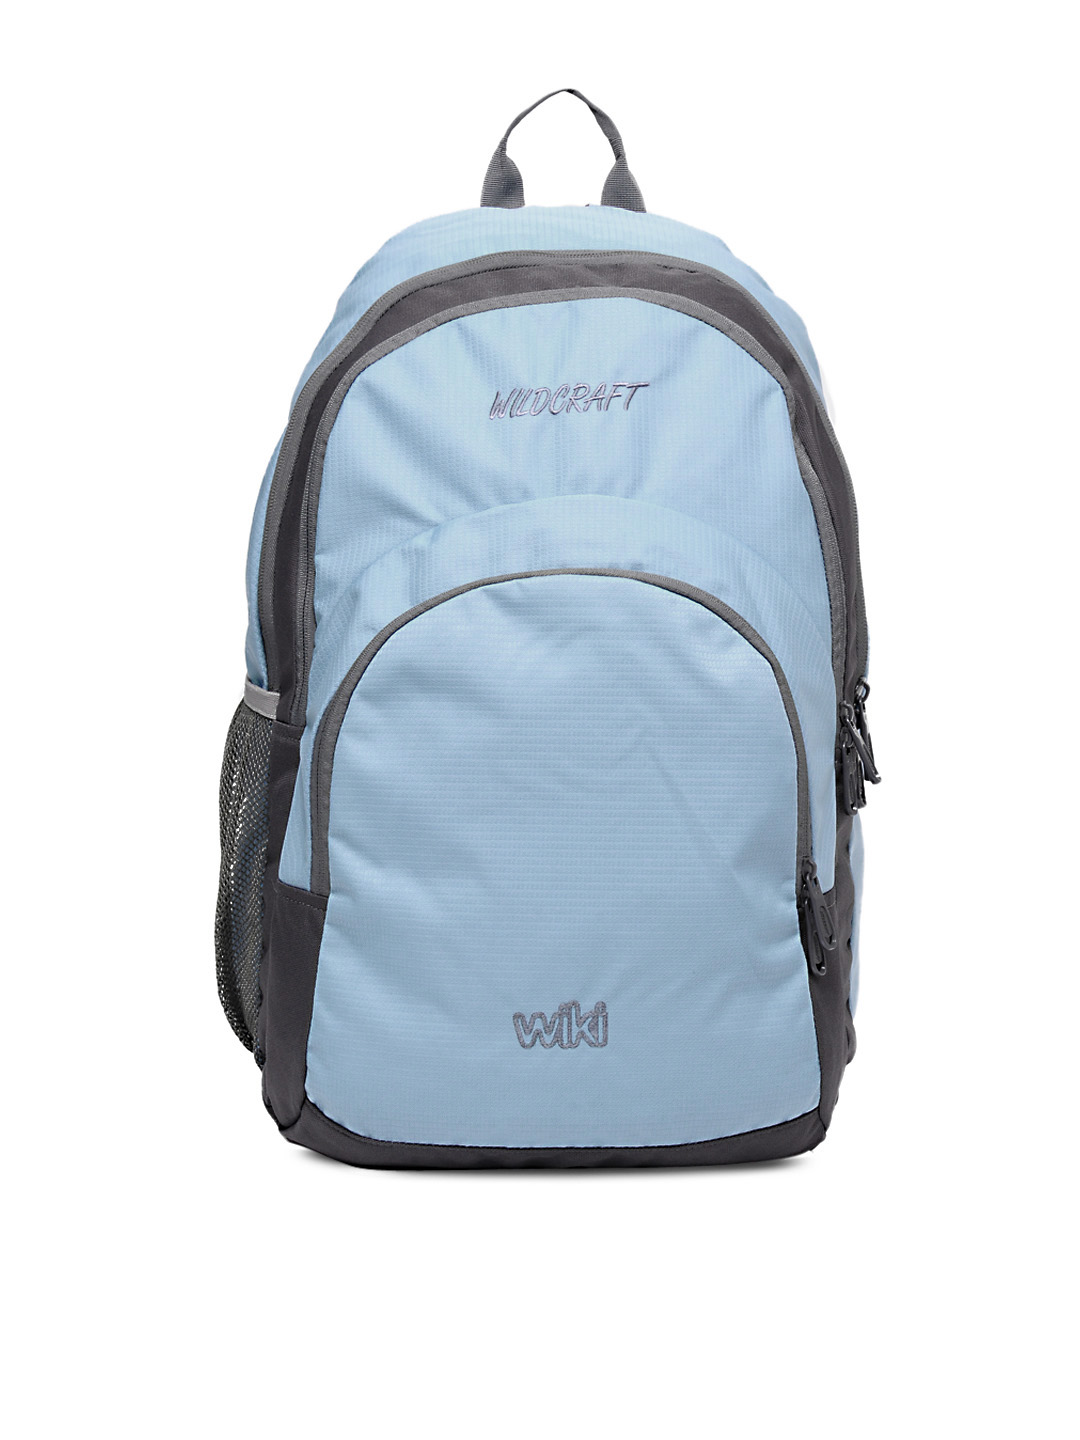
Wildcraft Unisex Blue & Grey Backpack
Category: Accessories / Bags / Backpacks
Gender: Unisex
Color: Blue
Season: Spring 2013
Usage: Casual